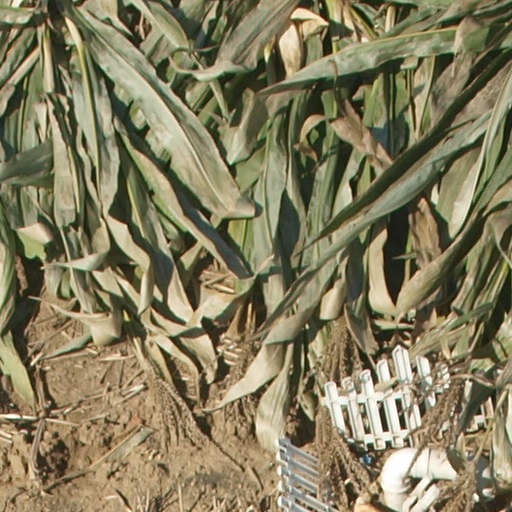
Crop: maize; corn